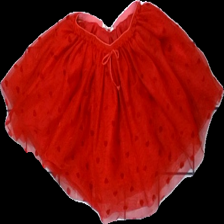
View: front
Type: Skirt
Category: Children
Brand: H&M
Colors: Red
Material: 100% Polyester
Pattern: Other
Cut: Regular
Size: 98
Season: All
Price range: 50-100
Recommended usage: Reuse
Description: red mesh skirt